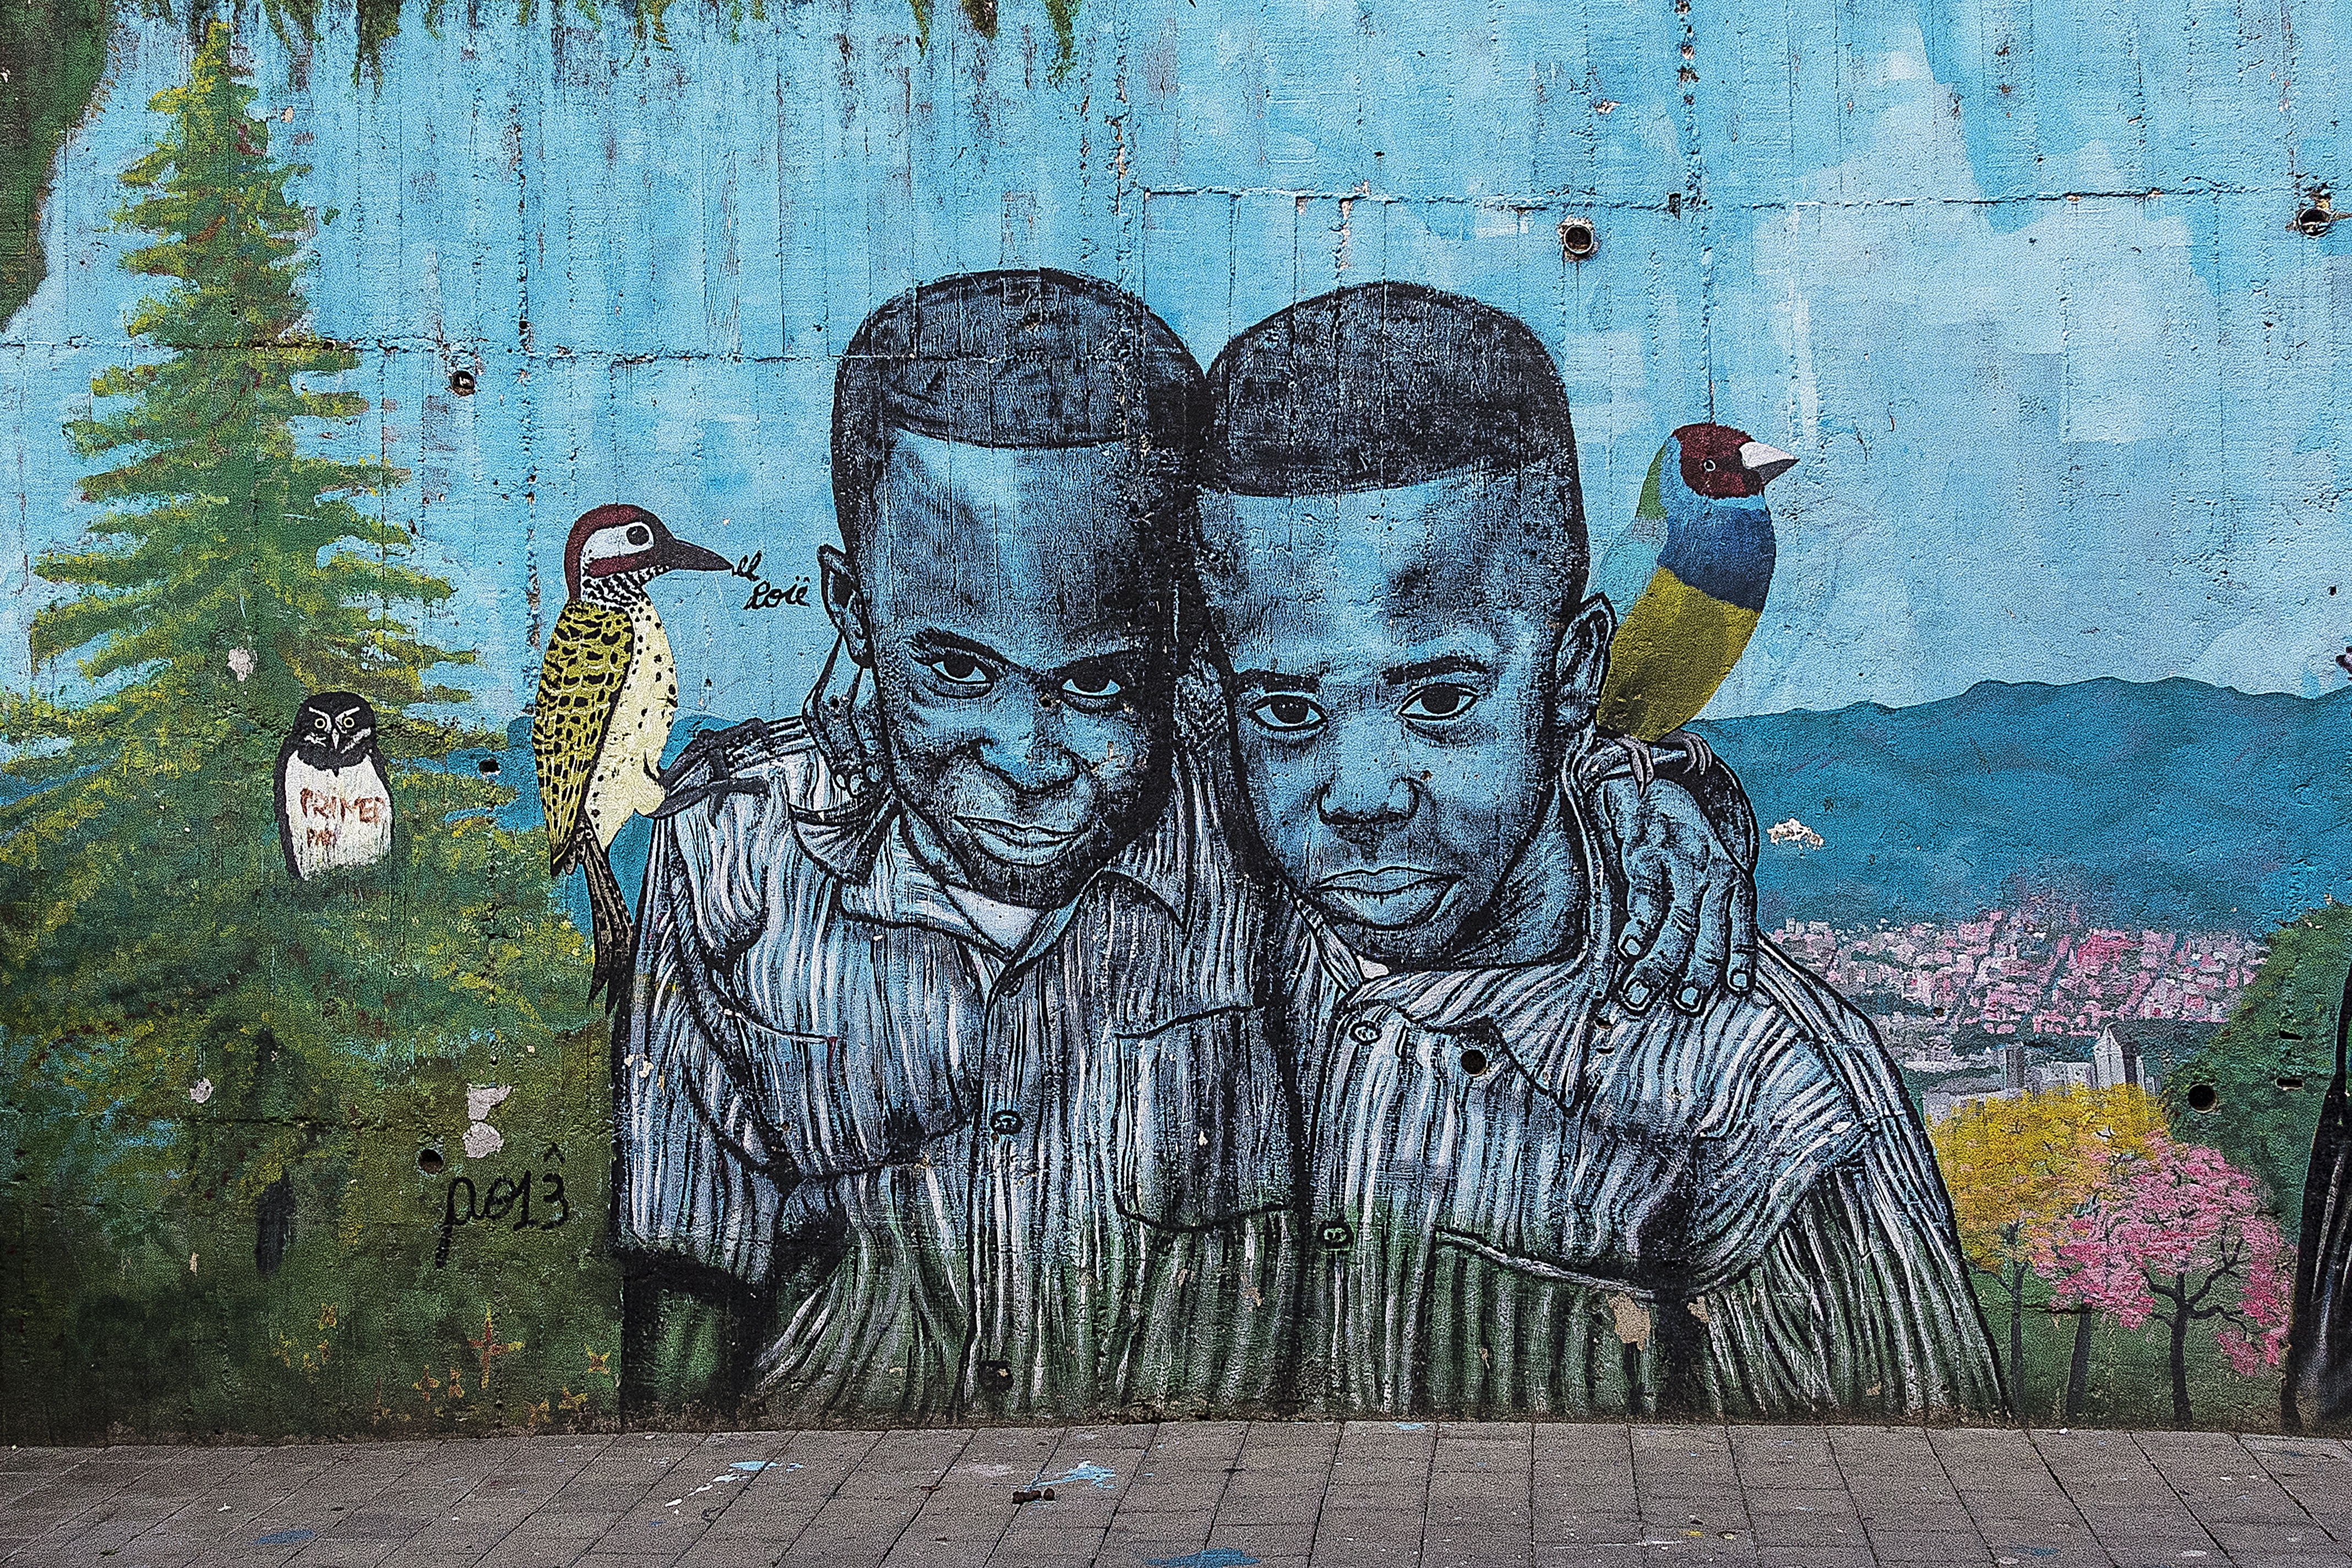
city, urban, wall, artistic, grunge, graffiti, street art, face, art, vandalism, background, mural, spray paint, painted, tags, tagging, colombia, graffiti wall, graffiti art, medellin, urban area